Flattened rice

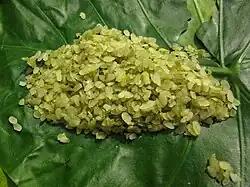
"Cốm" from Vietnam

Flattened rice in Vietnam is known as "cốm". It is also green in colour. It is made by toasting immature rice grains over low heat and then pounding them flat in a mortar with a pestle. The husk is removed afterwards via winnowing. It can be eaten plain, used as an ingredient in other dishes, or made into cakes known as "bánh cốm". It is commonly eaten during the Autumn season.